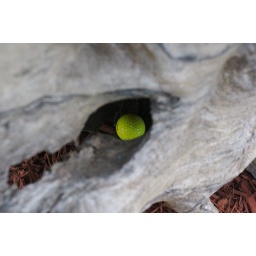
Dad hit the ball and it bounced off the green and into a hole in a log and was hidden in here.